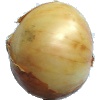
Label: Onion White 1